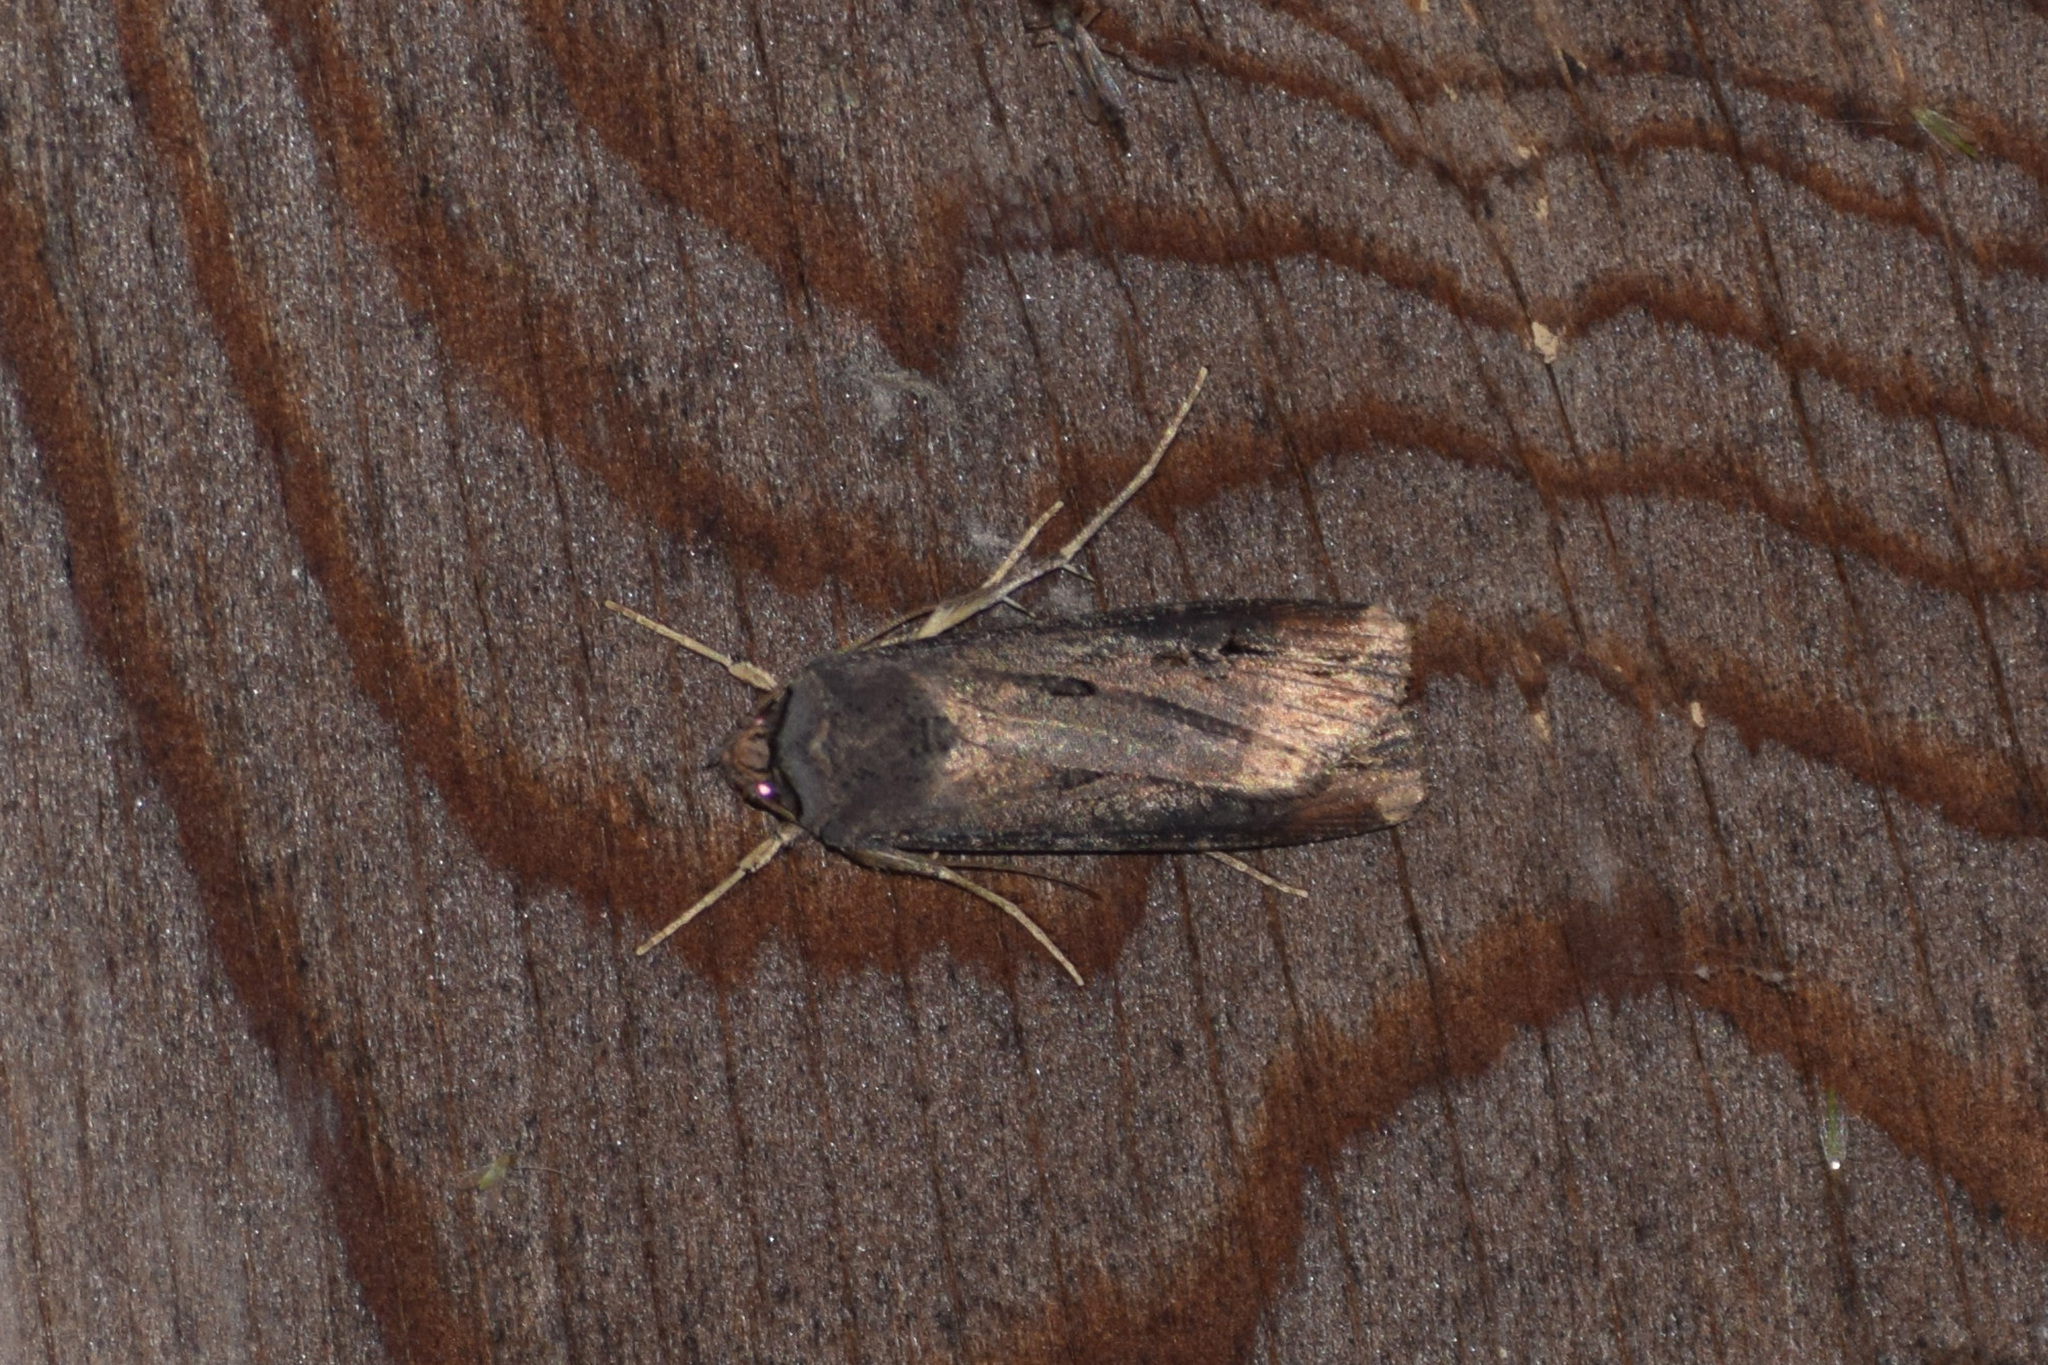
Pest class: cutworms